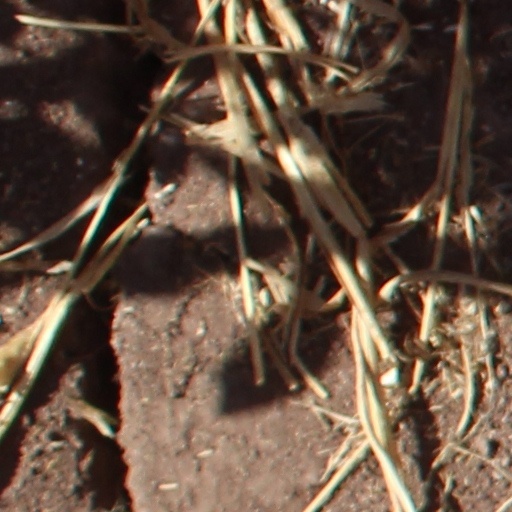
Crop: wheat